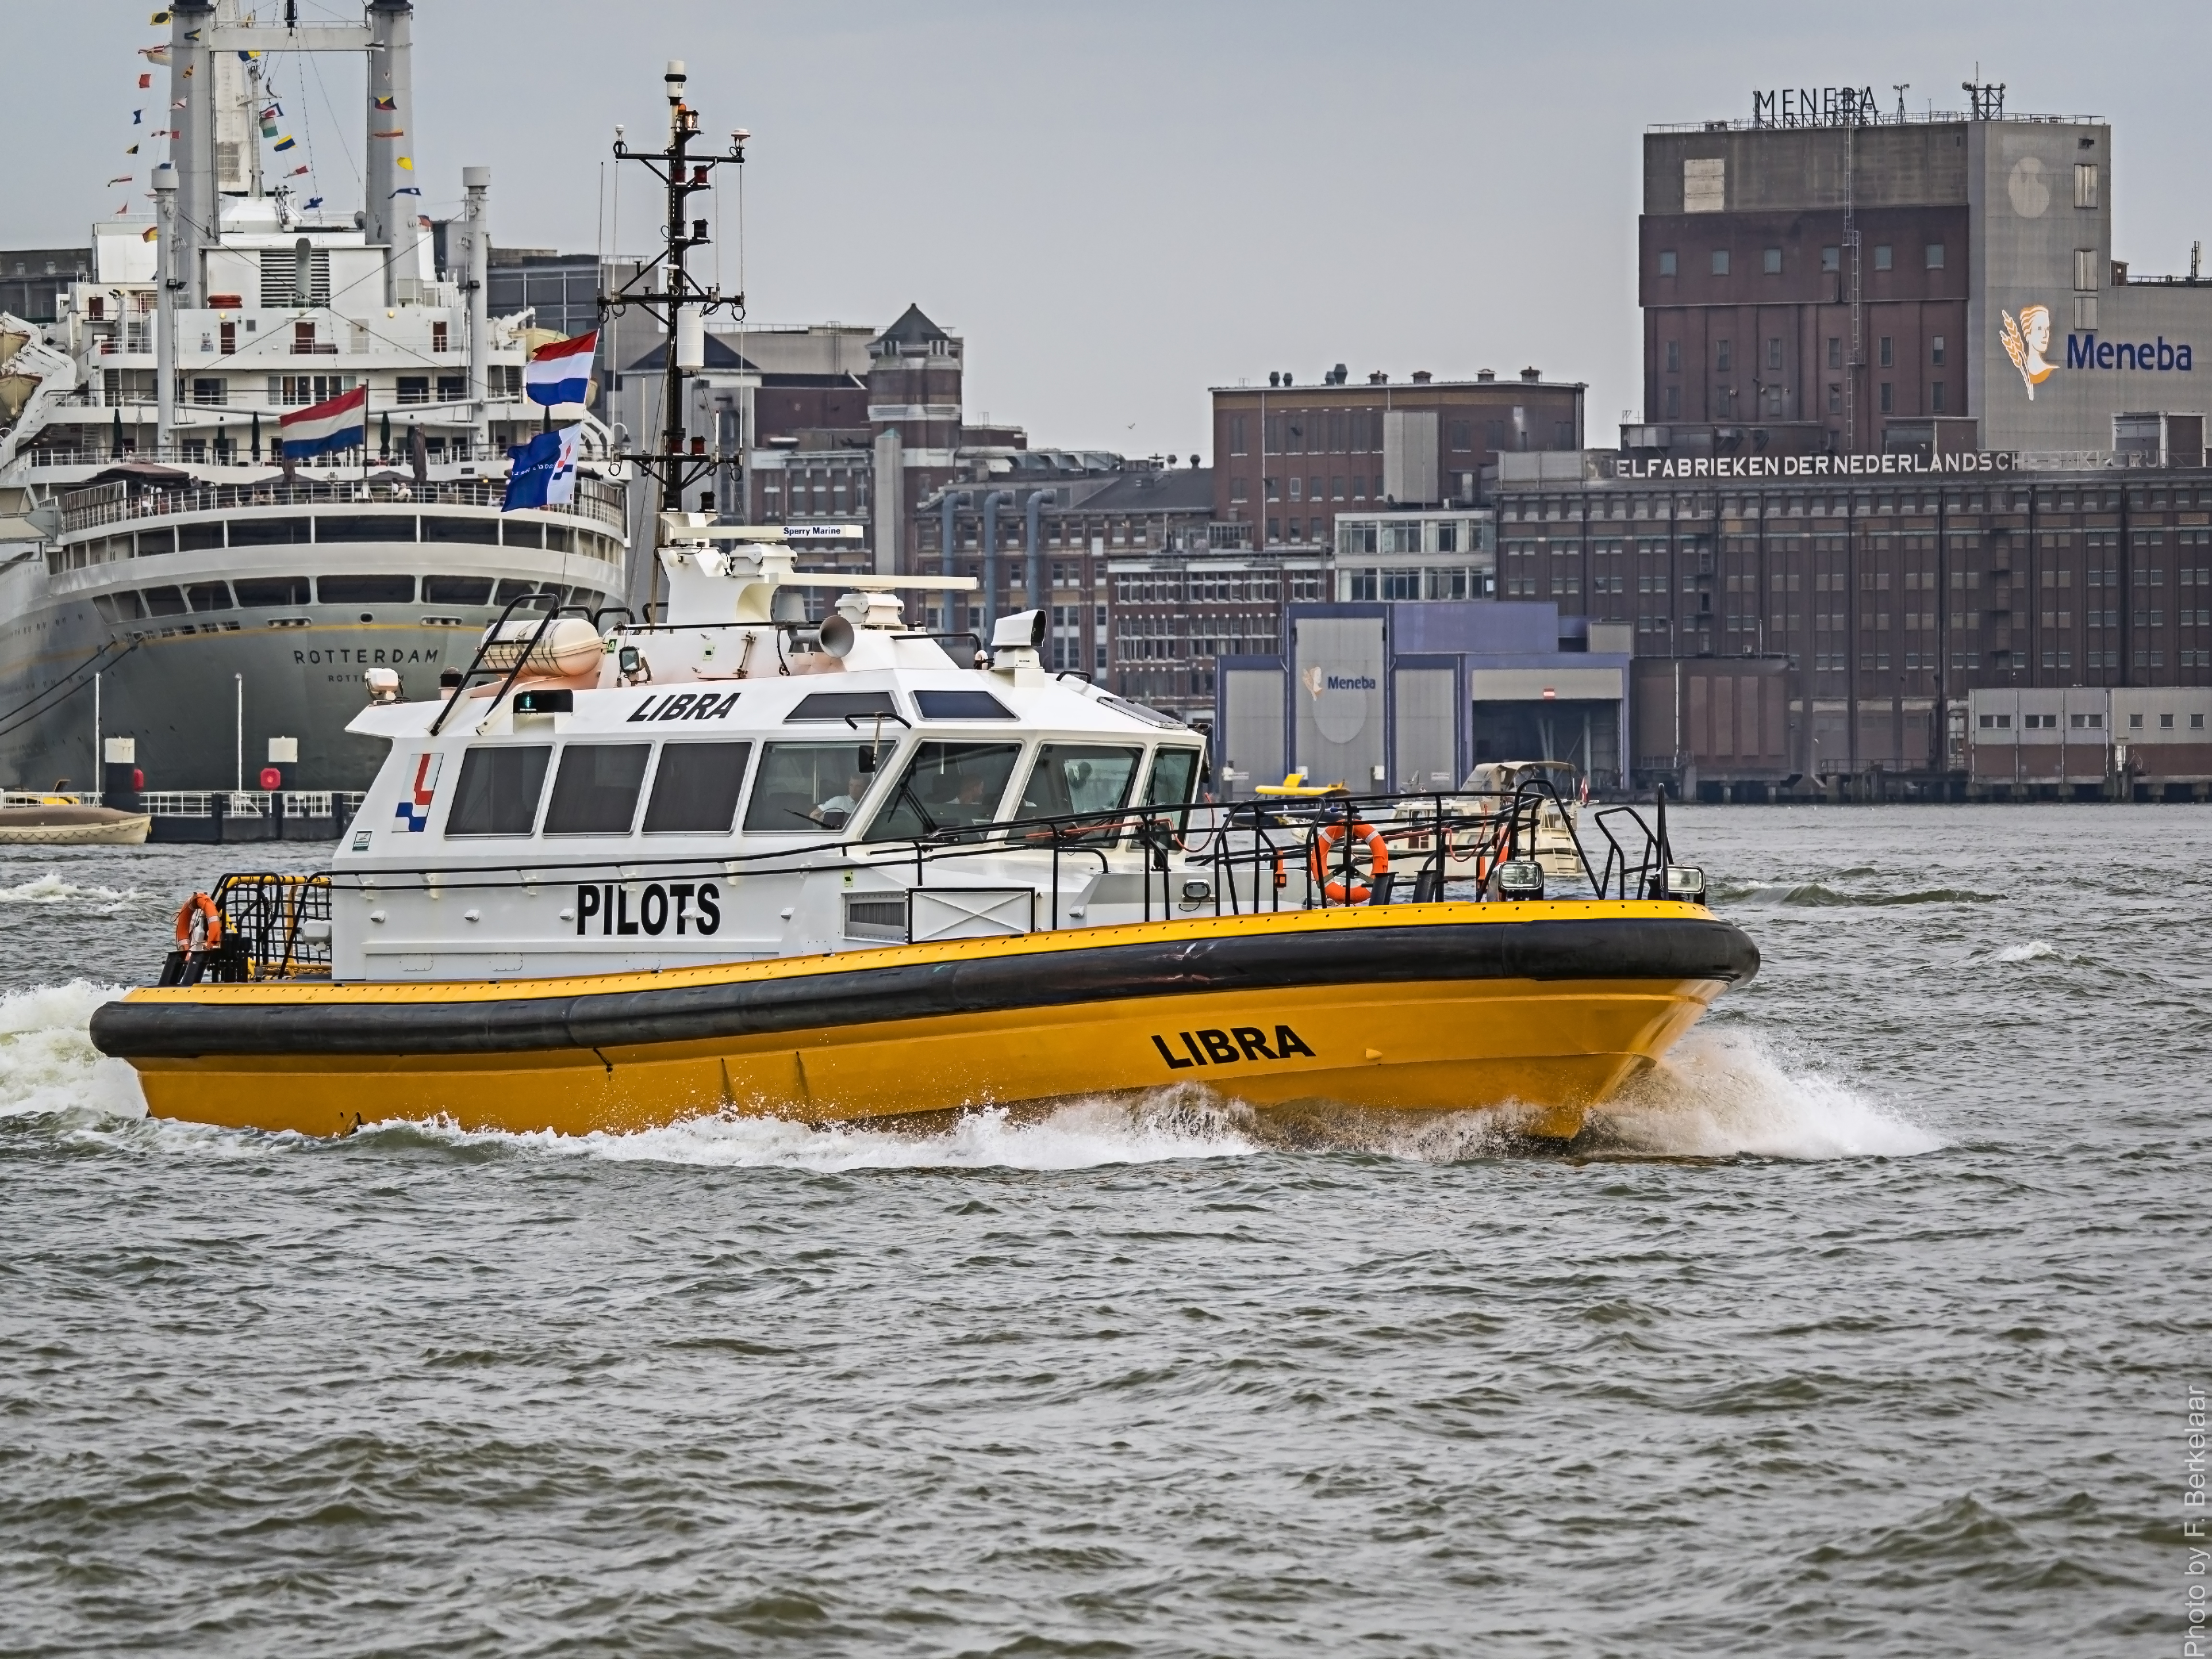
sea, coast, boat, river, ship, transport, vehicle, harbor, motorboat, ferry, nederland, rotterdam, zuidholland, boating, ships, channel, twop, vessels, tugboat, watercraft, schiffe, schepen, schip, pilots, nl, leicadg100400f4063, portofrotterdam, navires, vaartuig, loodswezen, loodsvaartuig, loodstender, loodsvaartuiglibra, libra, nieuwewaterweg, fishing vessel, motor ship, passenger ship, freight transport, pilot boat